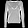
Label: Pullover